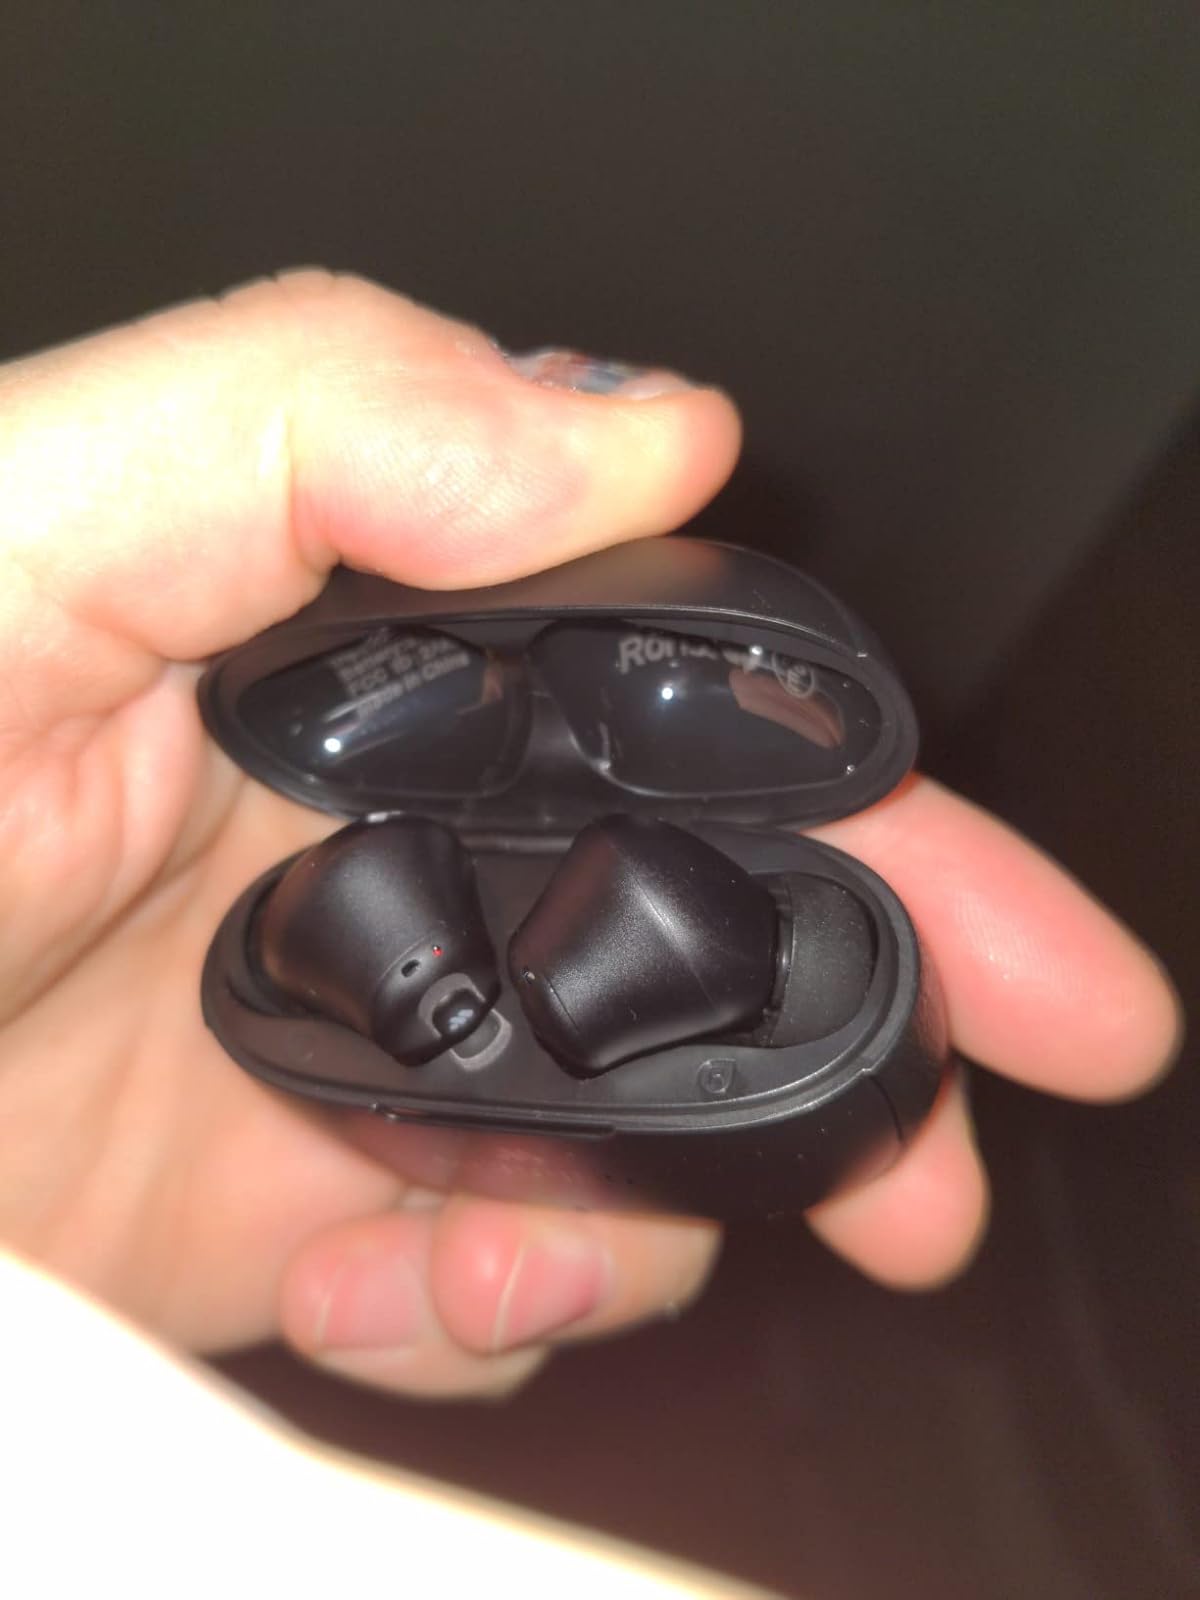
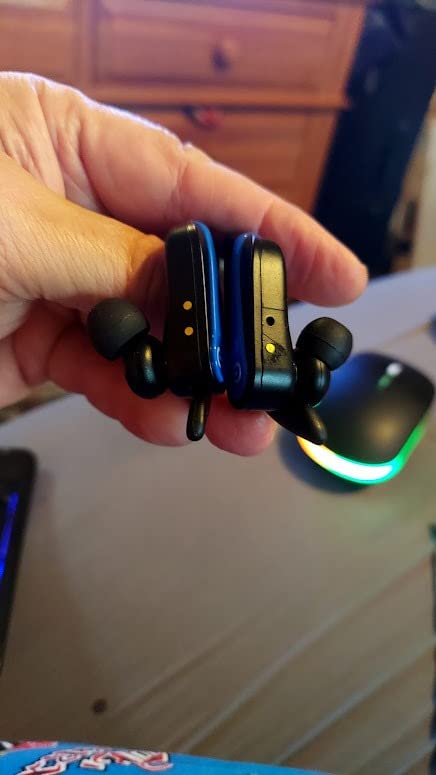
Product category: earbuds
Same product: no